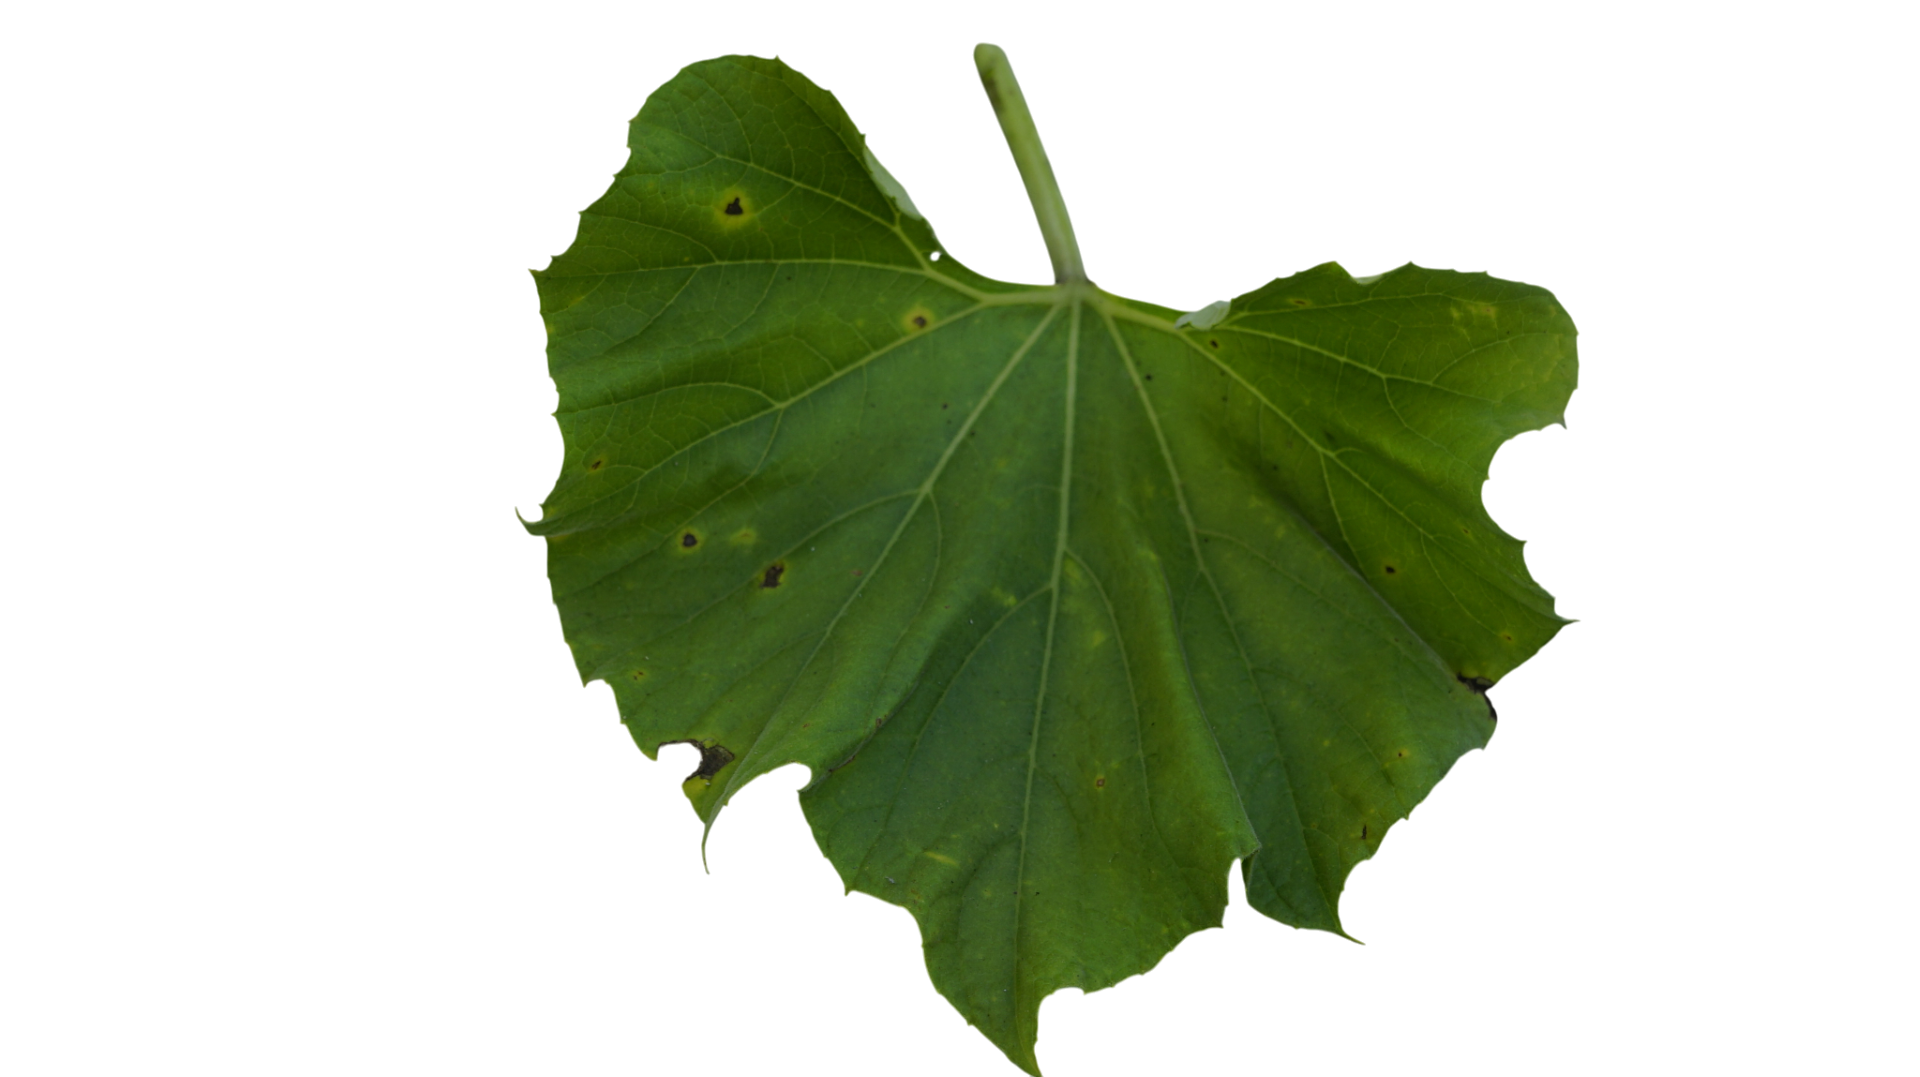
Crop: Bottle Gourd
Label: Alternaria_Leaf_Blight